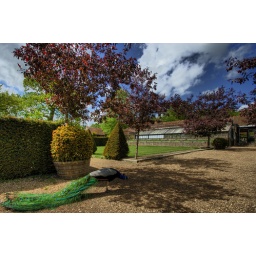
Peacock by the glass house